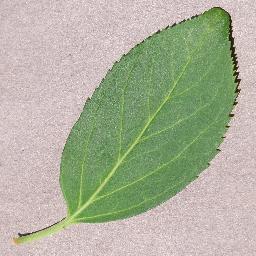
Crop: cherry
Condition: (including_sour)_healthy